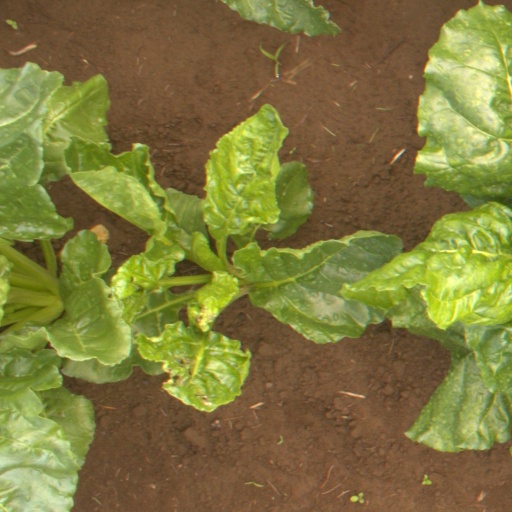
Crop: sugar beet